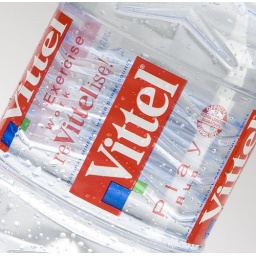
Cropped in version of water bottle with fake condensation.